Platoon of the Wall

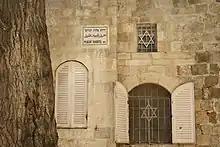
Plugat HaKotel street in the Old City of Jerusalem near the corner where the Plugat HaKotel museum is located

The Platoon of the Wall ("Plugat Hakotel, Hebrew: פלוגת הכותל)" was a group made up of Betar members in Mandatory Palestine that defended the rights of Jews at the Western Wall in the years 1937-1938, and guarded the Old City using concealed stores of arms and clubs and accompanied Jewish worshipers to and from the Western Wall. Members were also responsible for the blowing of the shofar at the Western Wall, which was deemed illegal by the British authorities.